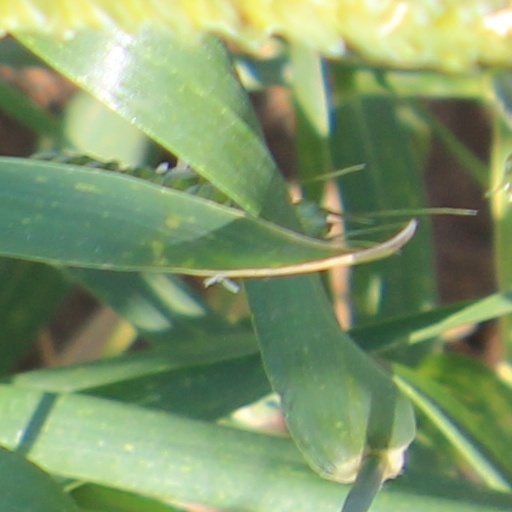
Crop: wheat